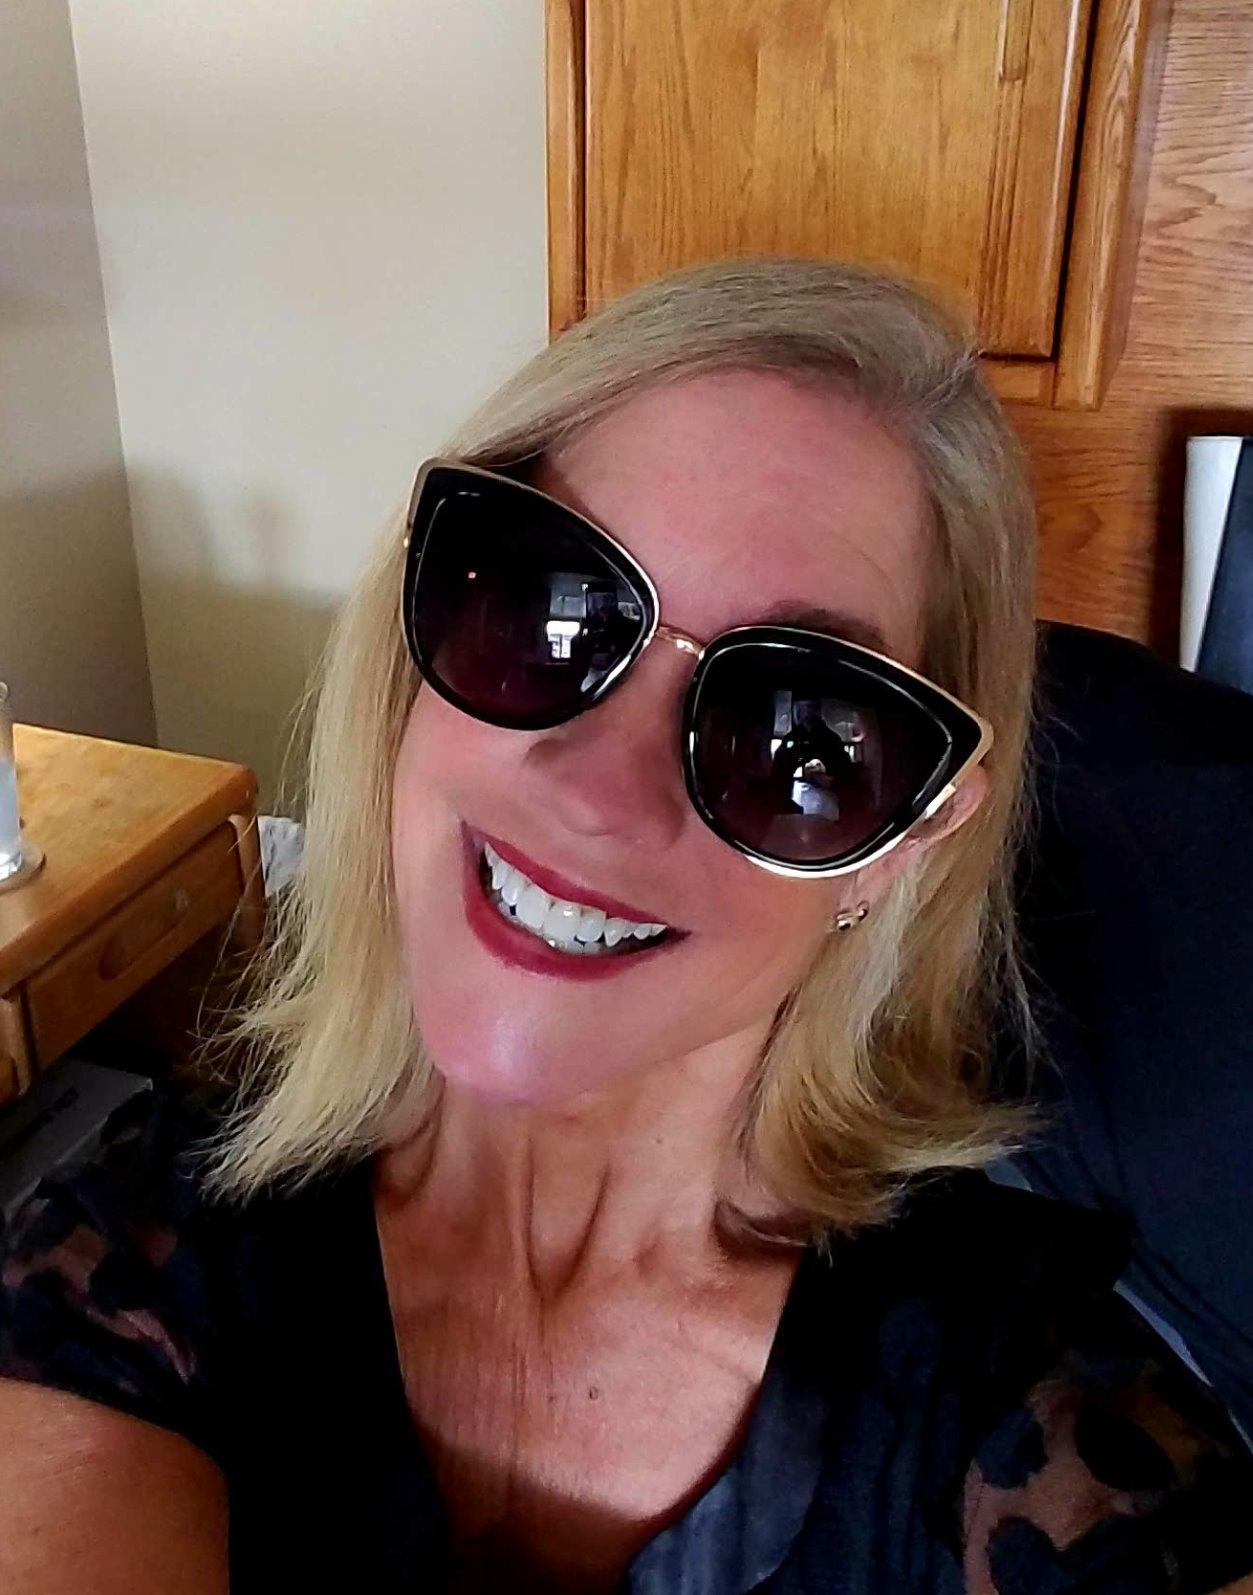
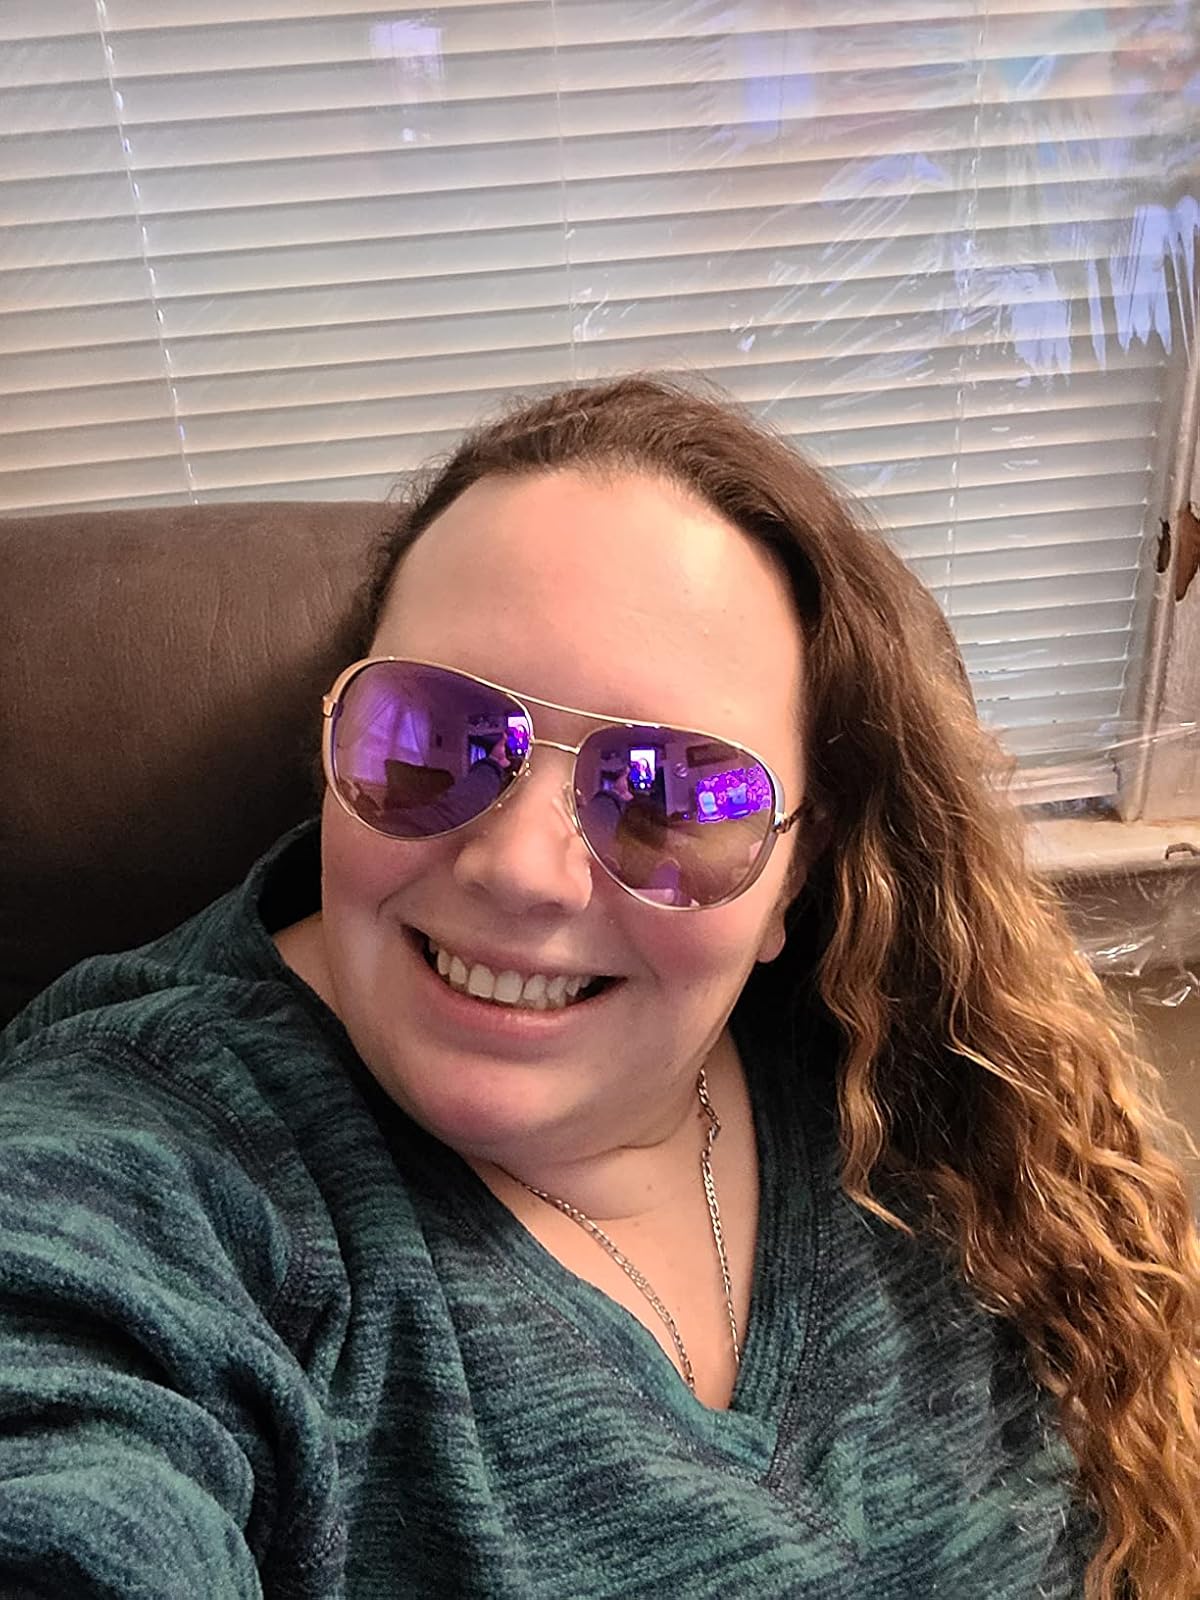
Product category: accessories_sunglasses
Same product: no